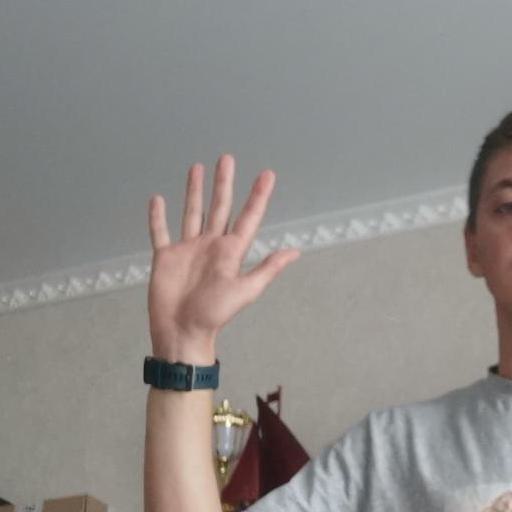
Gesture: palm